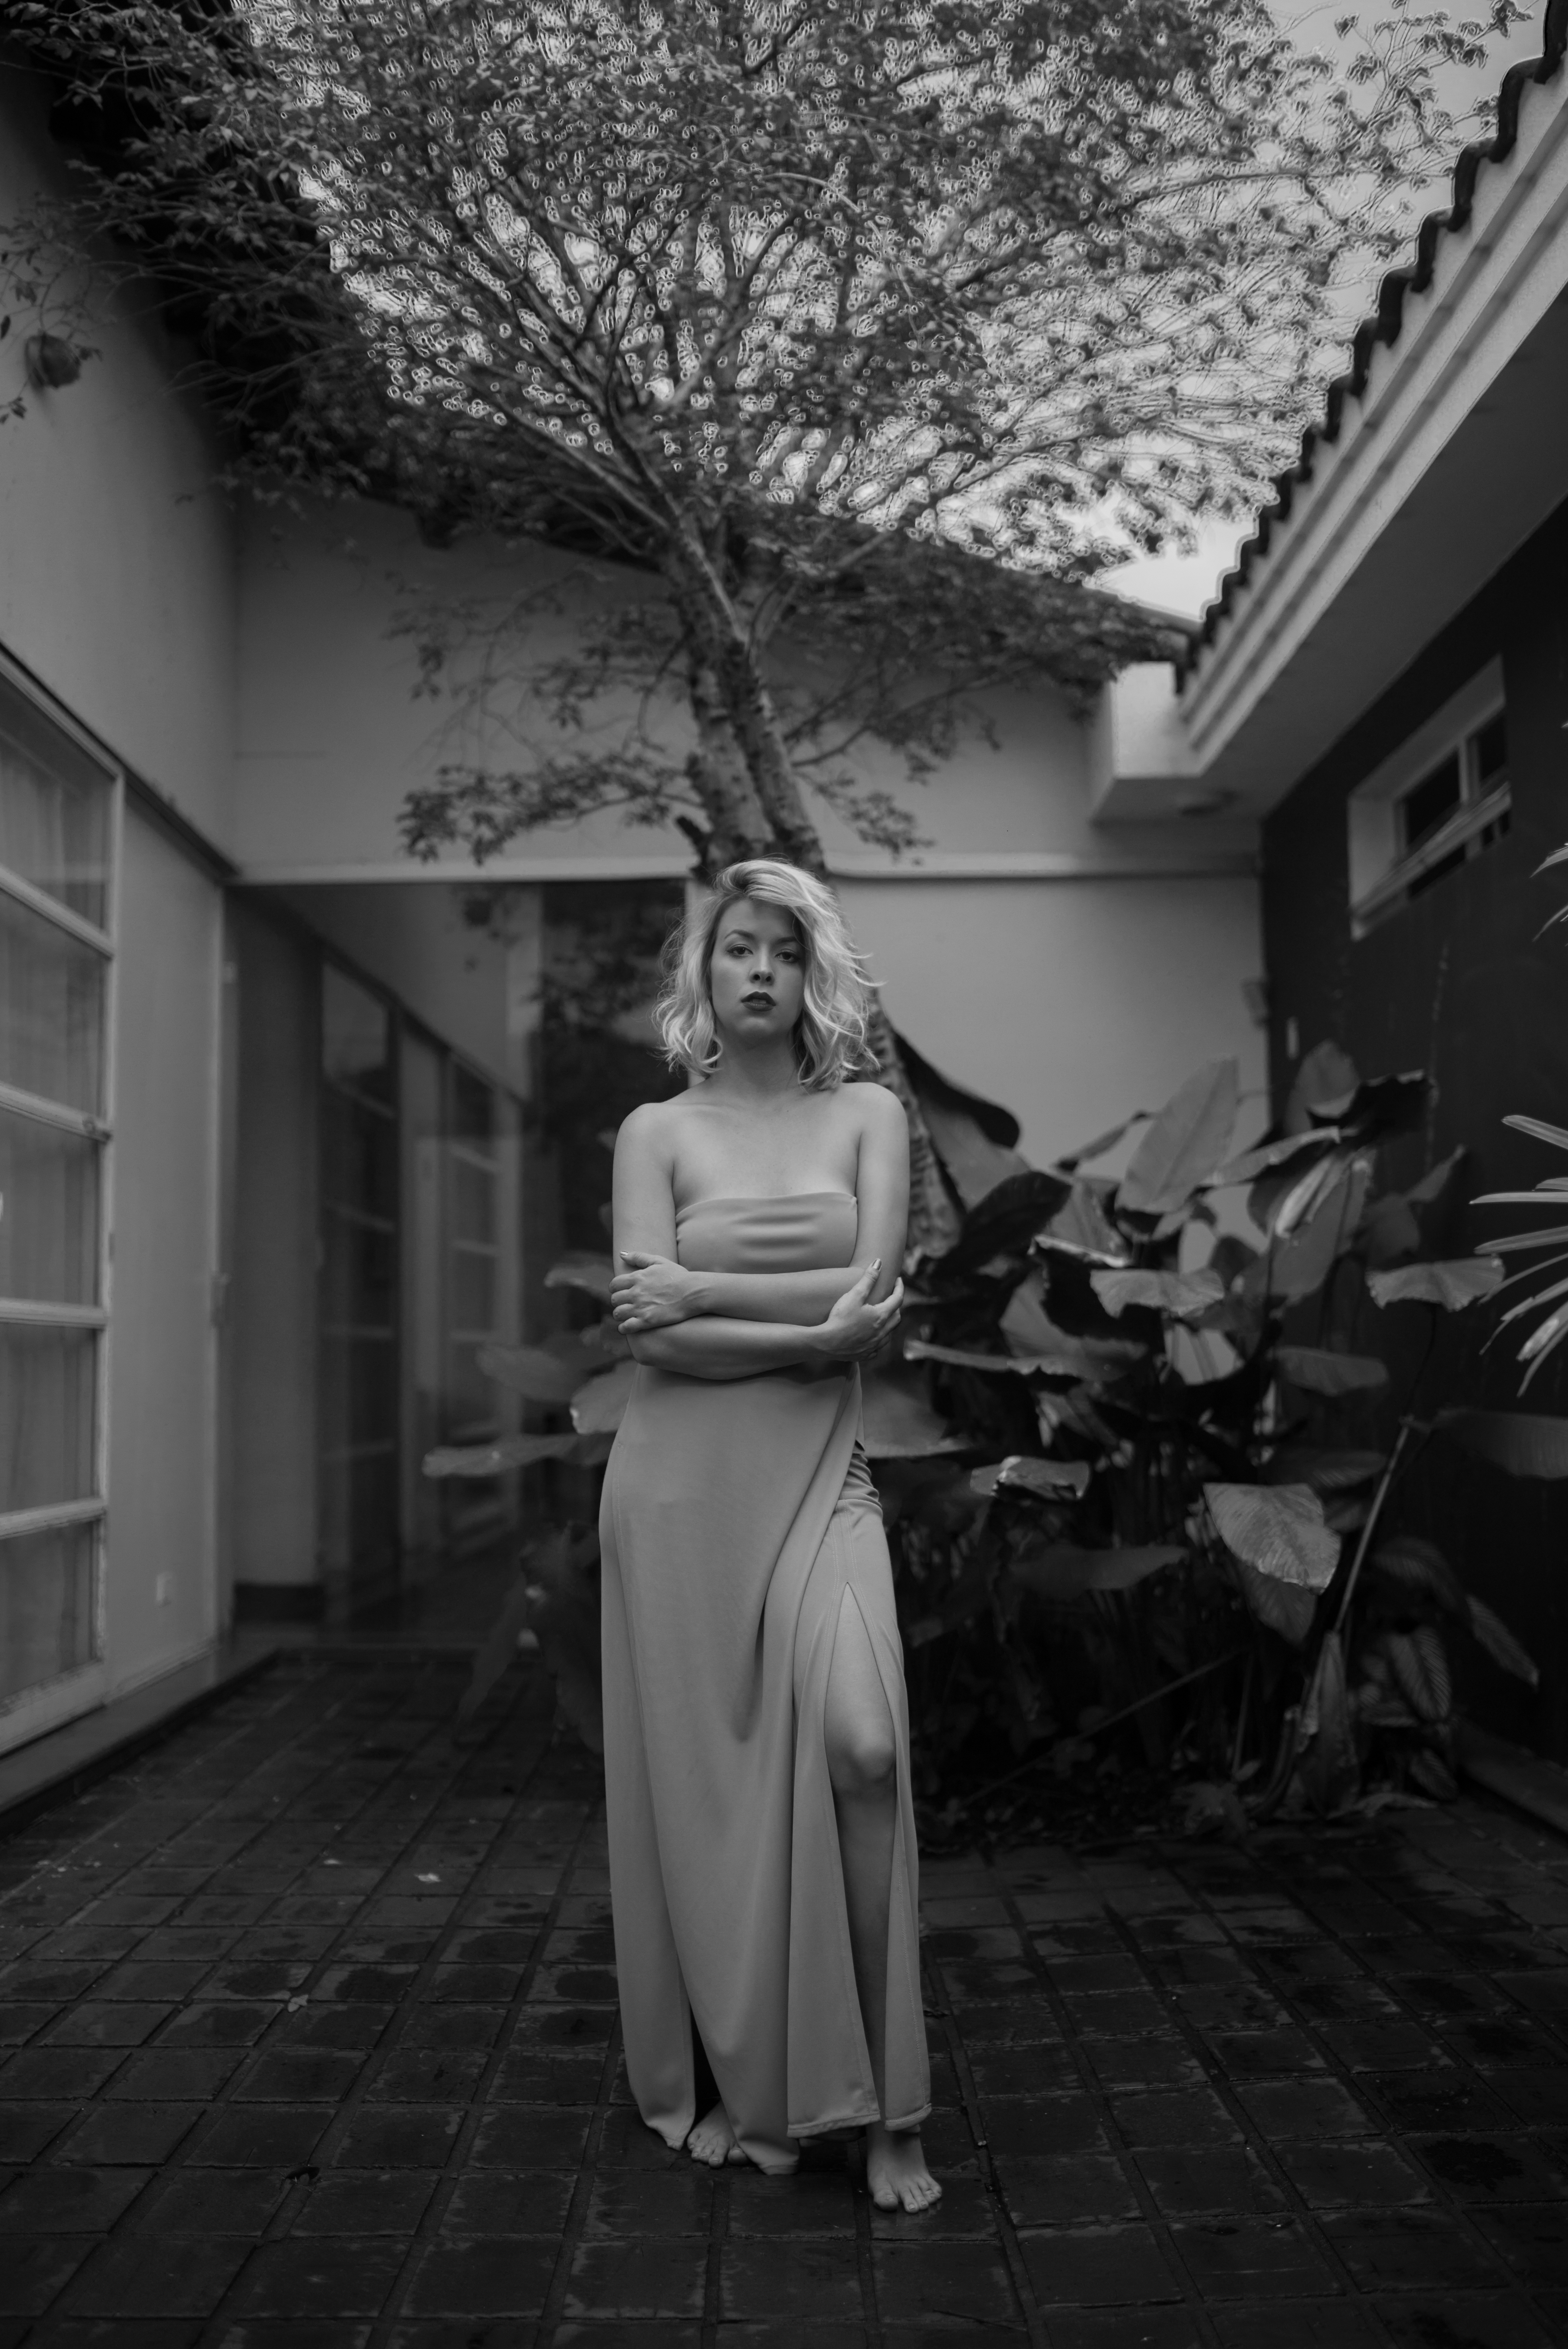
portrait, art, photography, fashion, photograph, white, black, black and white, dress, monochrome photography, standing, lady, snapshot, girl, monochrome, photo shoot, darkness, film noir, tree, flash photography, stock photography